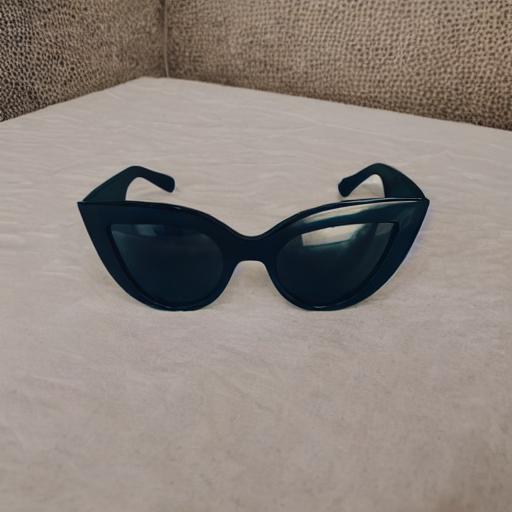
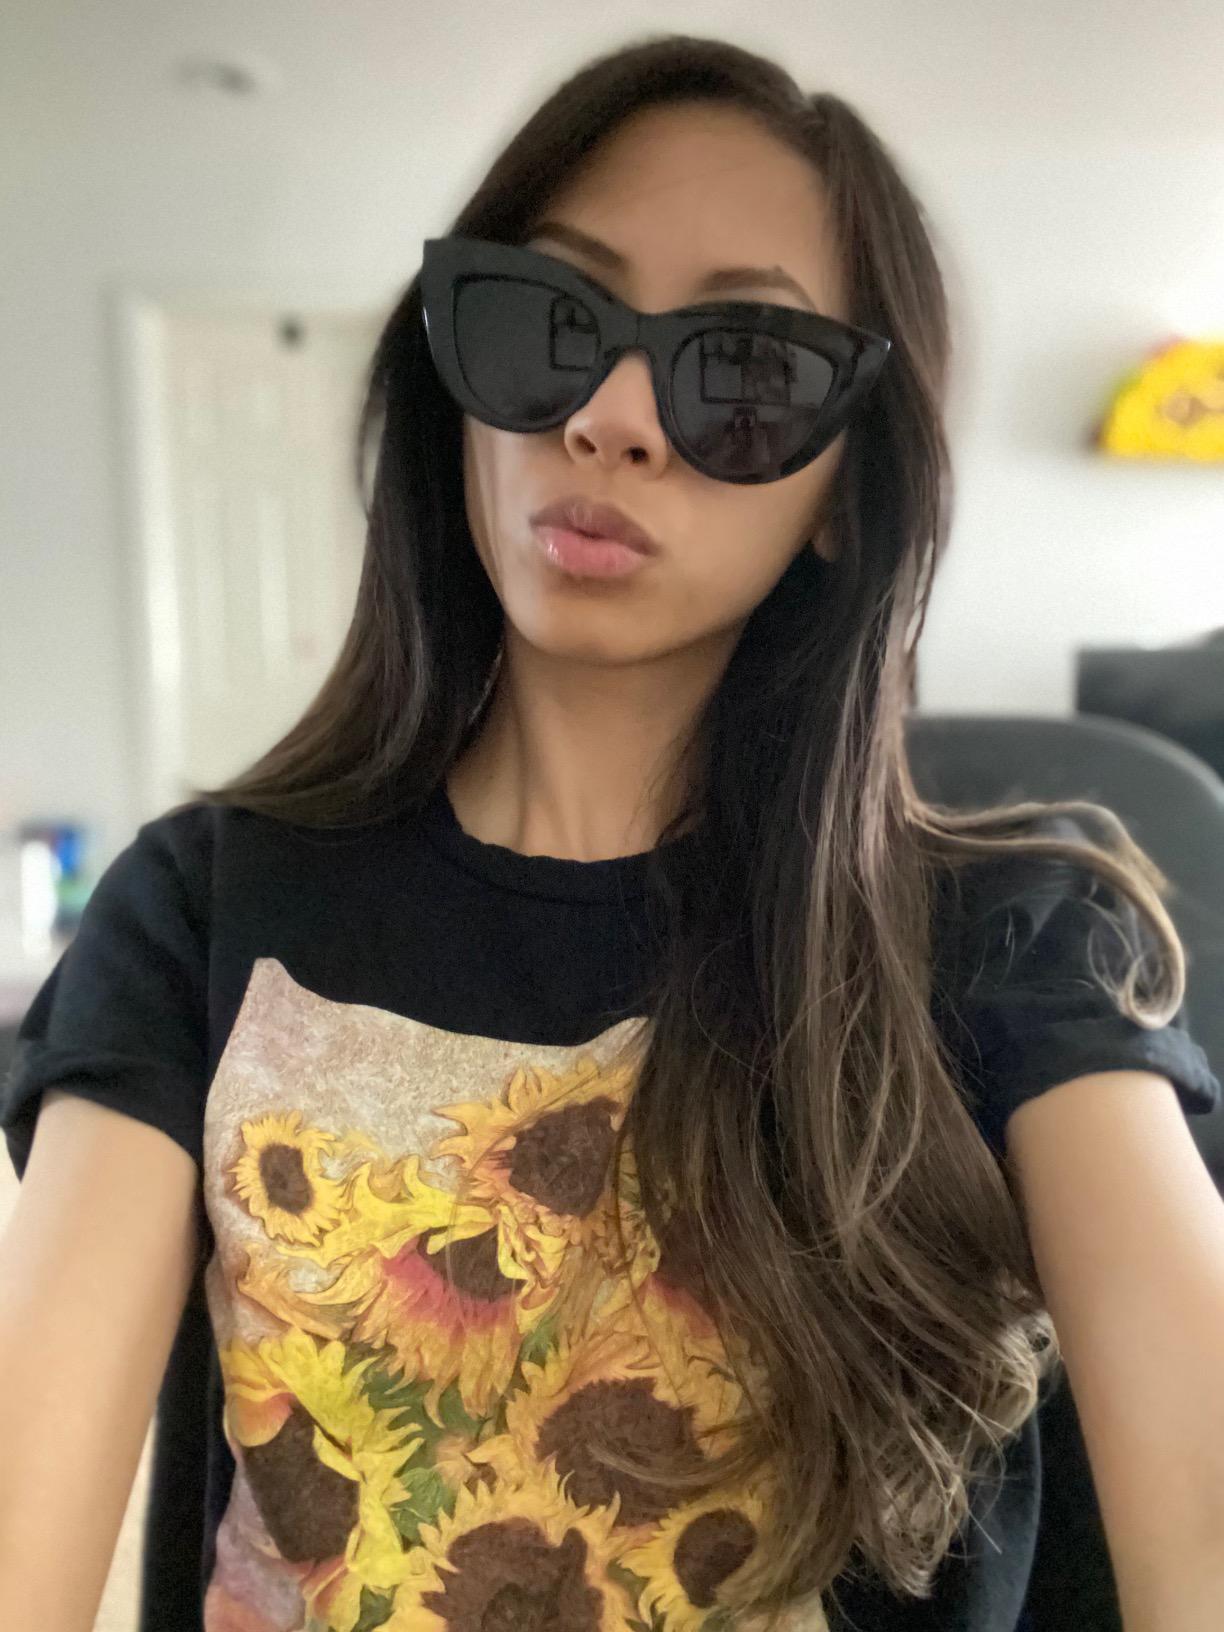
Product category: accessories_sunglasses
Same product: no